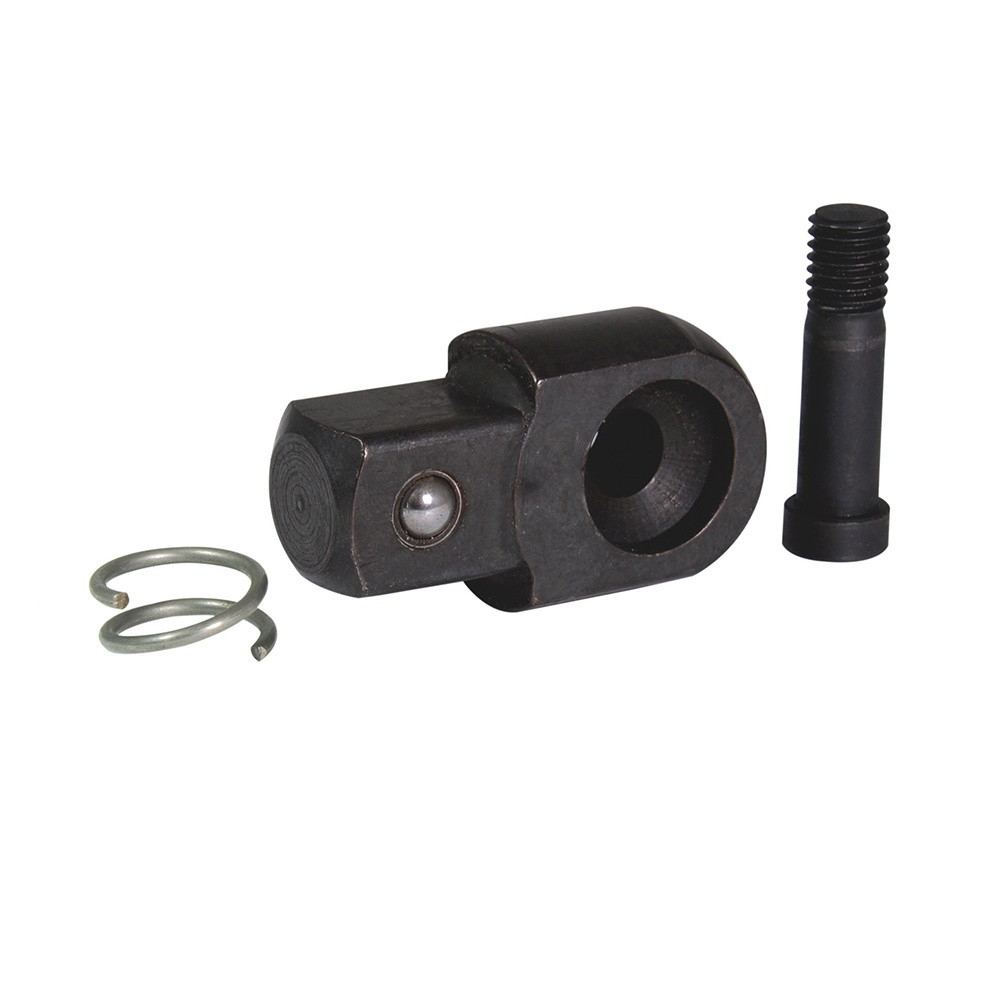
Juego de refacción para mango articulado F5867, F5868 Surtek
Brand: Surtek
Category: Hardware > Tool Accessories > Hammer Accessories > Air Hammer Accessories